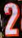
Number: 2